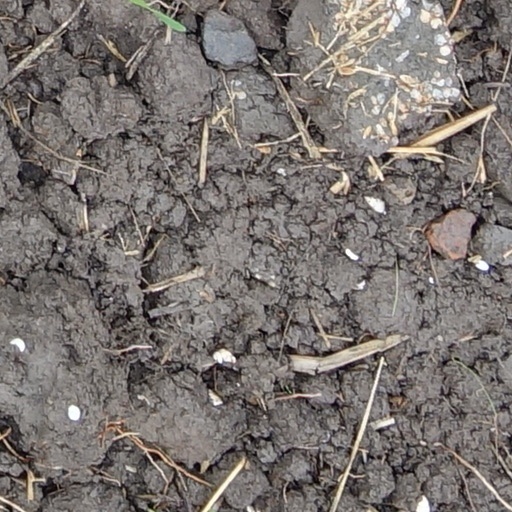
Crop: wheat